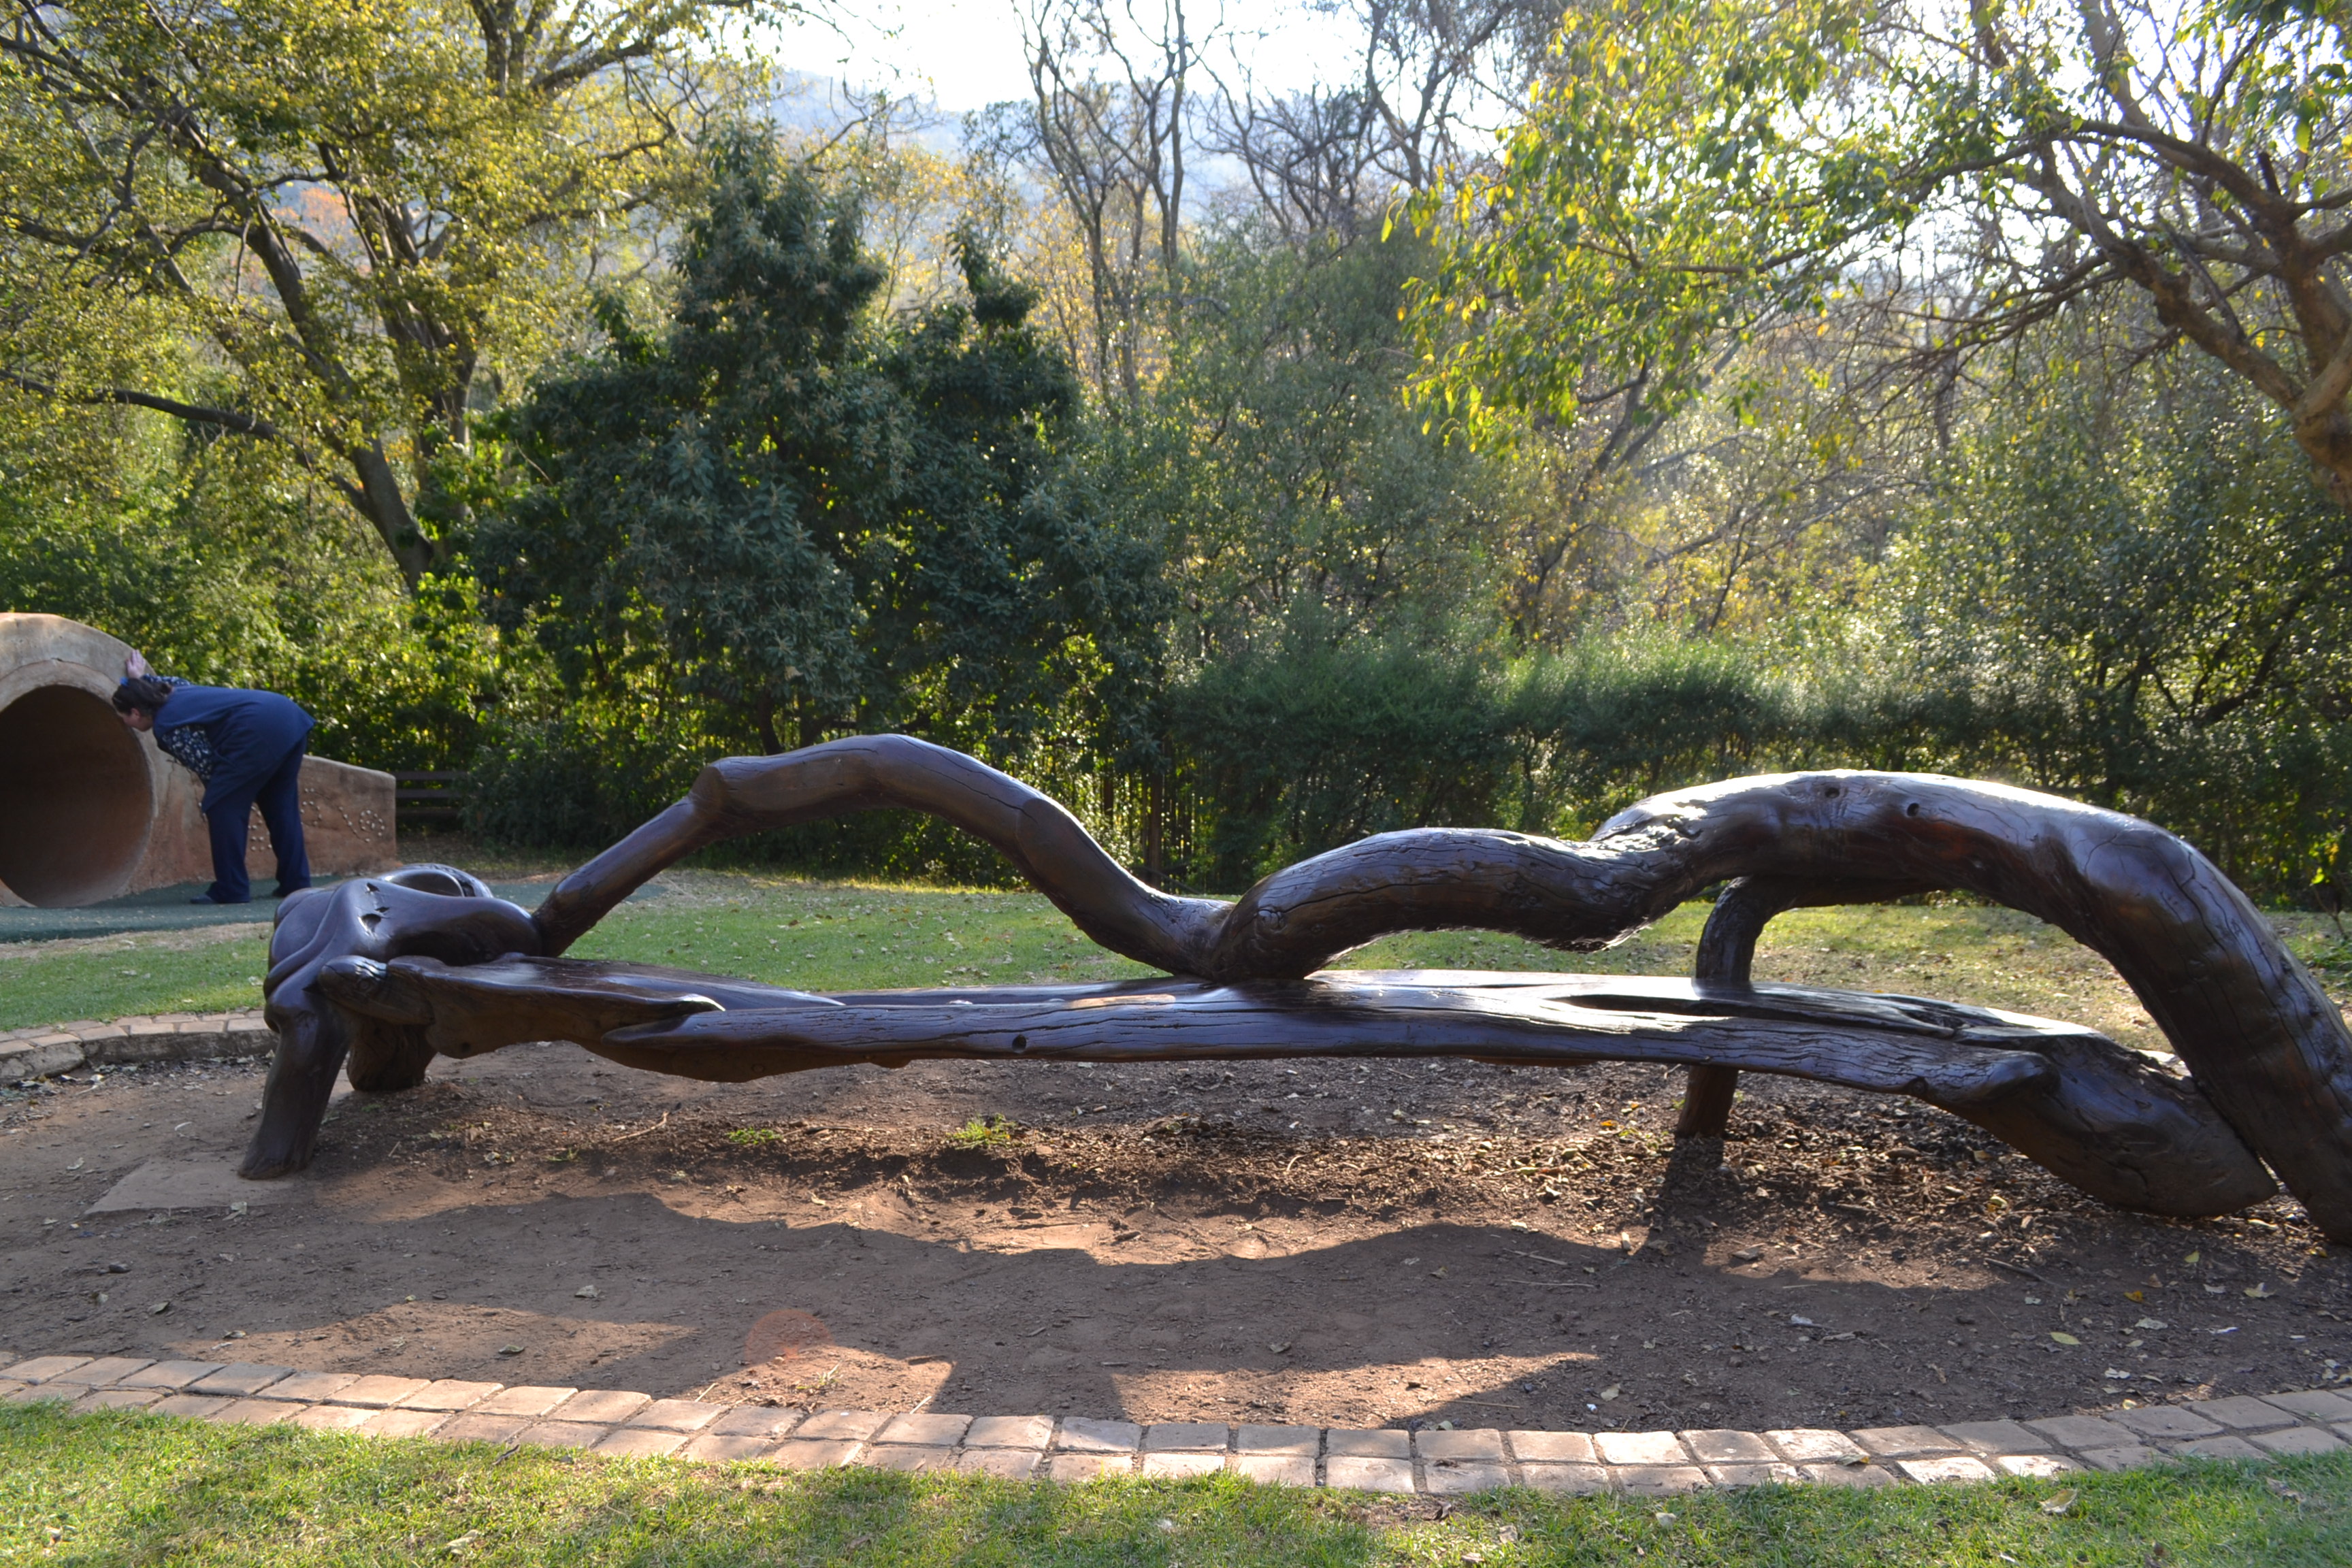
nature, tree, plant, grass, wood, sculpture, landscape, park